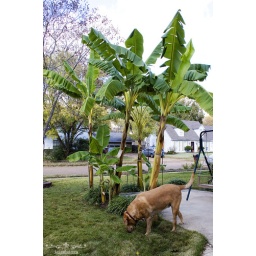
Sam by the banana trees